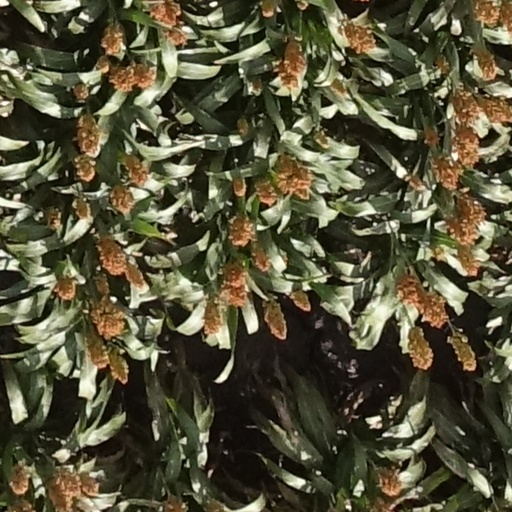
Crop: sorghum